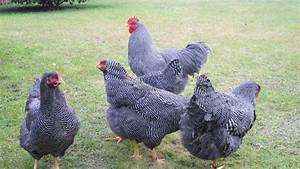
Label: chicken